Whore of Babylon

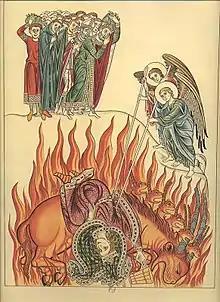
The whore of Babylon as illustrated in "Hortus deliciarum" by Herrad of Landsberg, 1180

The Whore is associated with the Beast of Revelation by connection with an equally evil kingdom. The word "Whore" can also be translated metaphorically as "Idolatress". The Whore's apocalyptic downfall is prophesied to take place in the hands of the image of the beast with seven heads and ten horns. There is much speculation within Christian eschatology on what the Whore and Beast symbolize as well as the possible implications for contemporary interpretations.